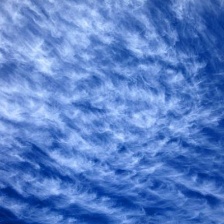
Cloud type: Cirrocumulus